GPATCH2L

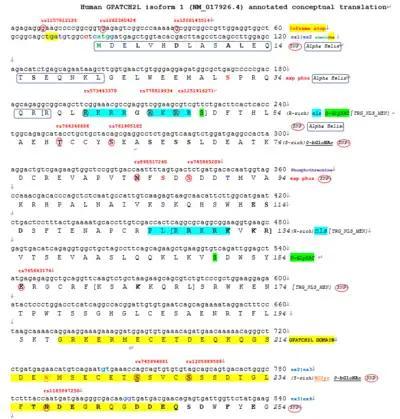
Human GPATCH2L isoform 1 (NM_017926.4) annotated conceptual translation 1

Significantly different gene expressions in tissues are shown in a microarray-assessed tissue expression pattern (GDS596) in GPATCH2L "Homo sapiens" from NCBI GEO. The high gene expressions in cerebellum, fetal brain, bone marrow, ovary, prostate, and lung tissues in RNA-seq data are extremely low in GDS596. However, the gene expressions in liver, pancreas, salivary gland, and fetal liver tissues remain low in every gene database record.